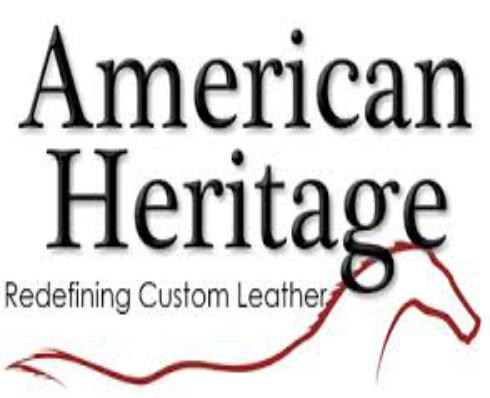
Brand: American Leather
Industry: Necessities